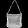
Label: Bag